Question: Please indicate a possible affordance area of the chair that can be used for sitting on
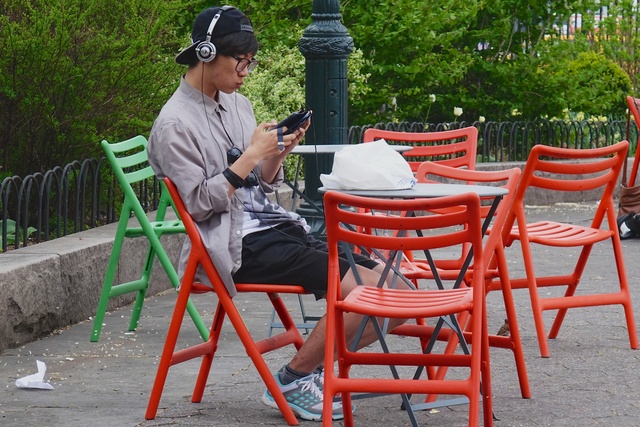
Answer: [511.5, 211.5, 619.5, 260.5]